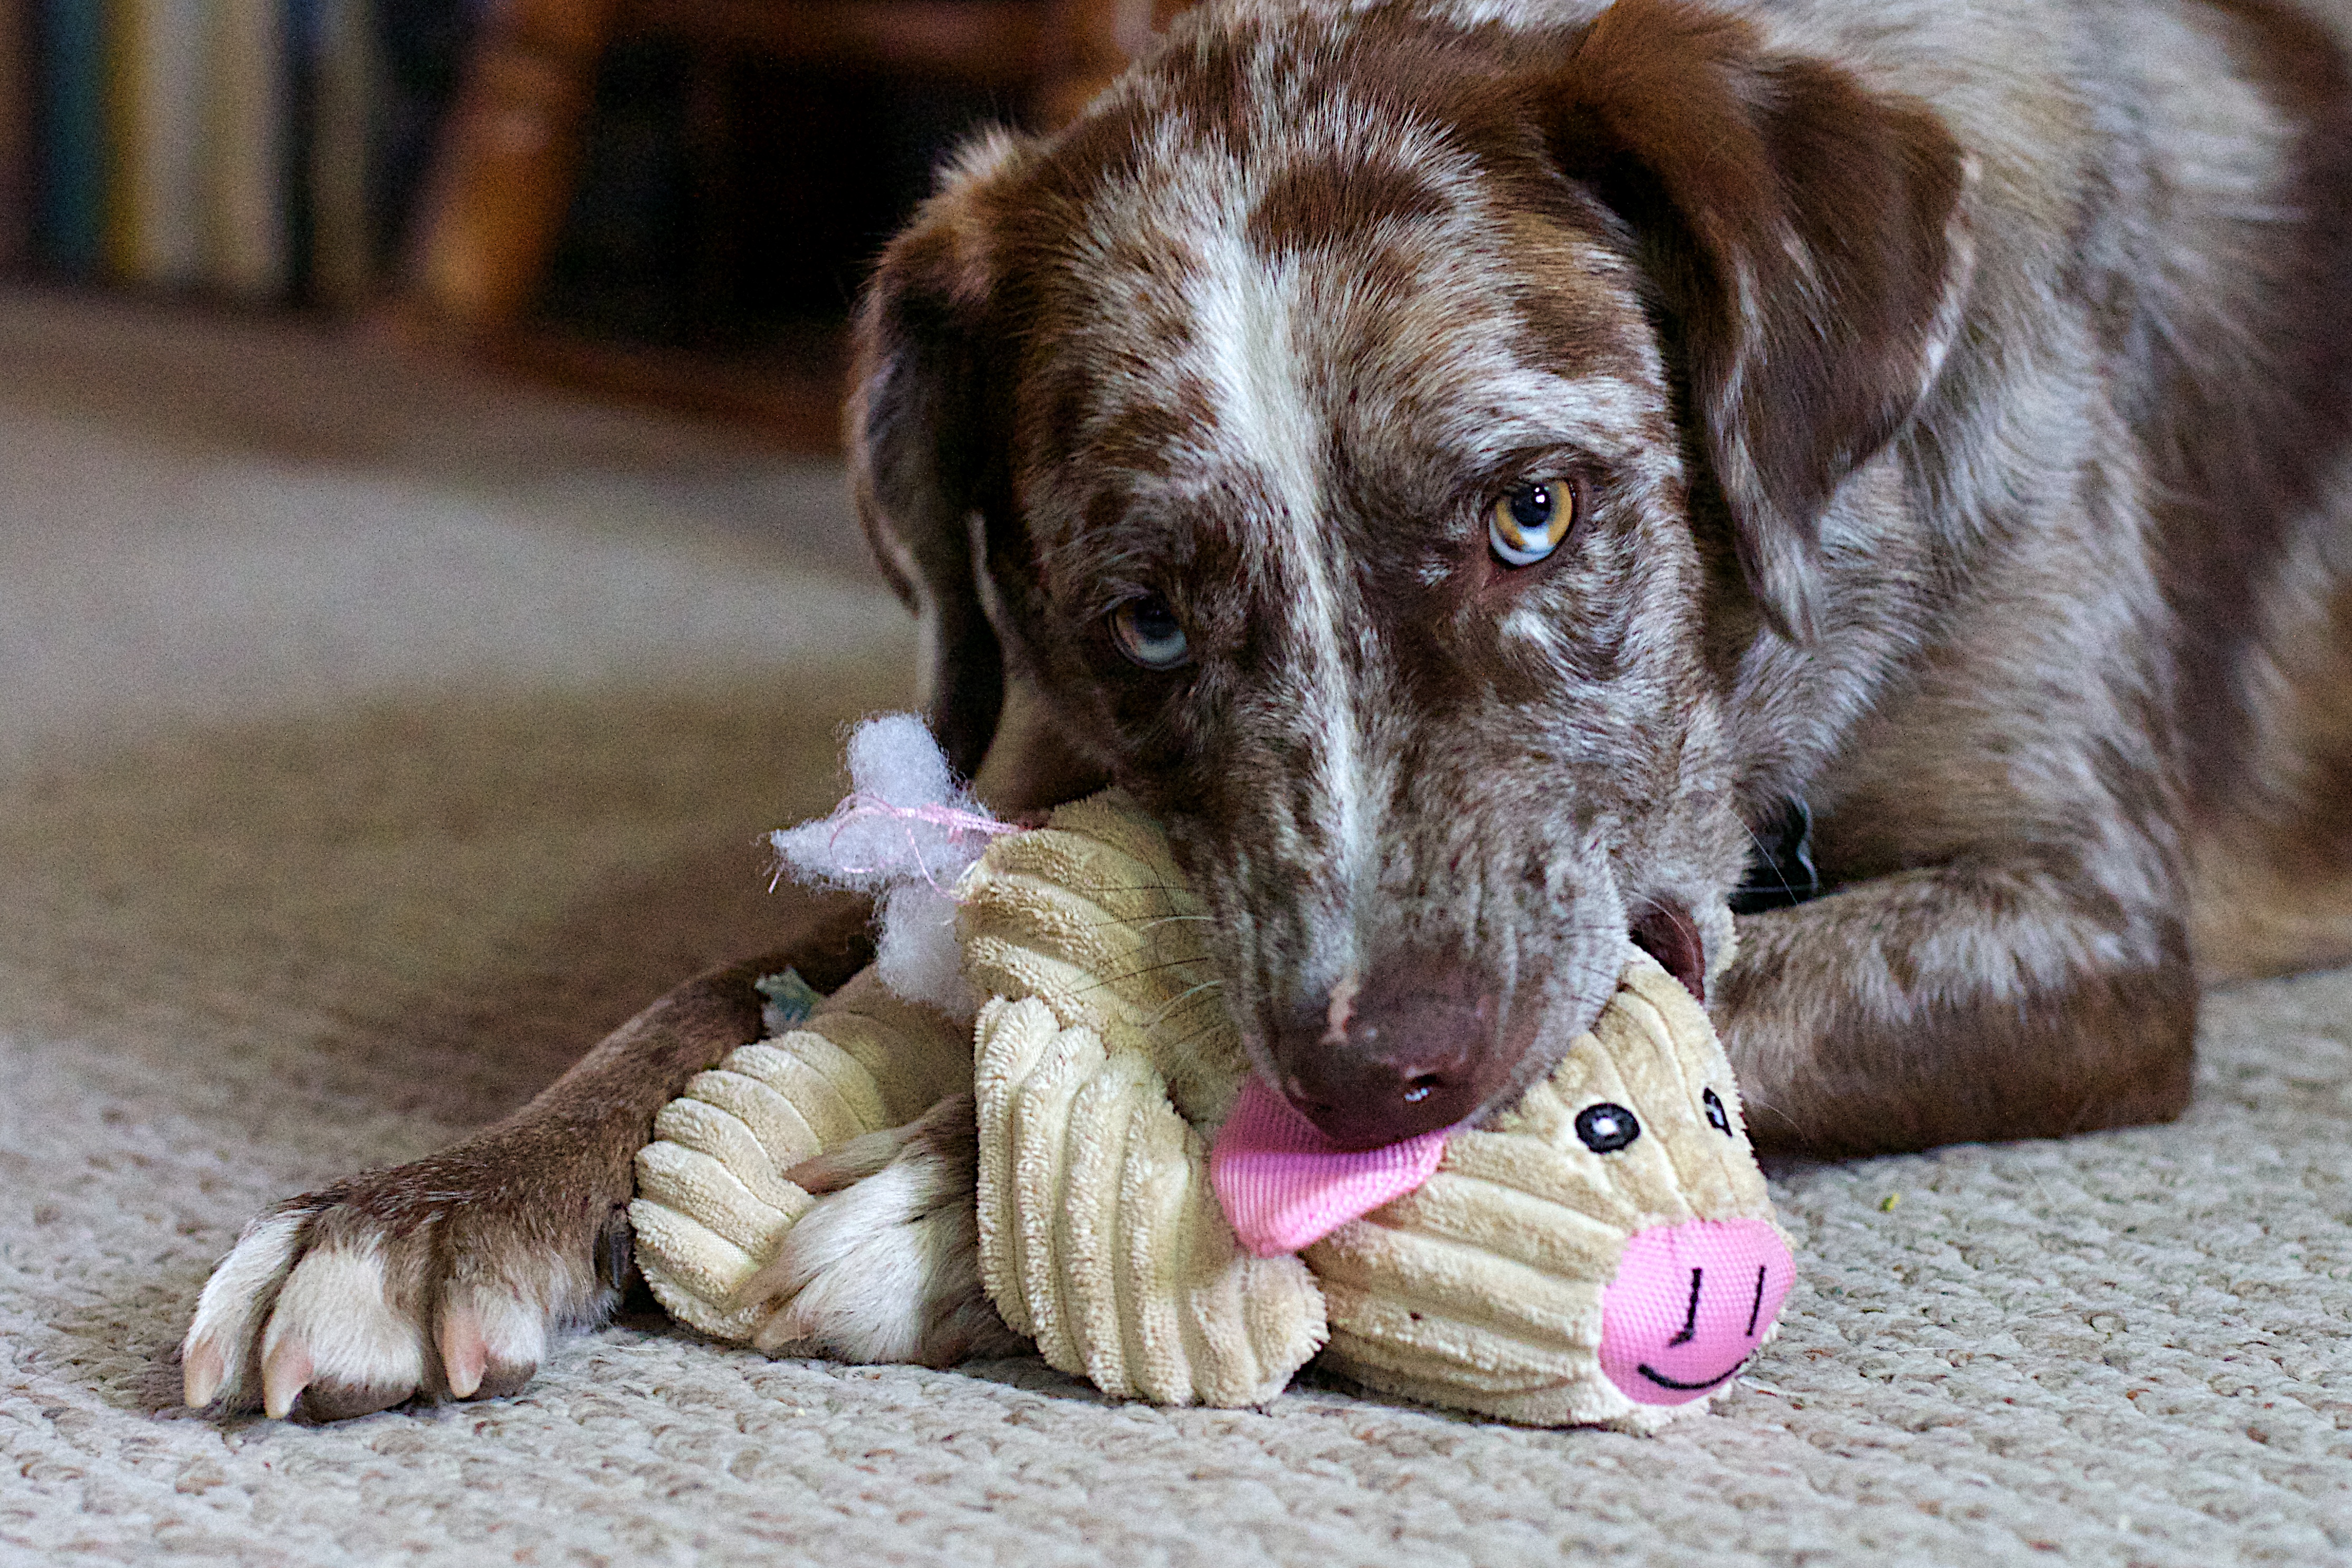
puppy, dog, mammal, vertebrate, felix, dog breed, street dog, dog like mammal, dog crossbreeds